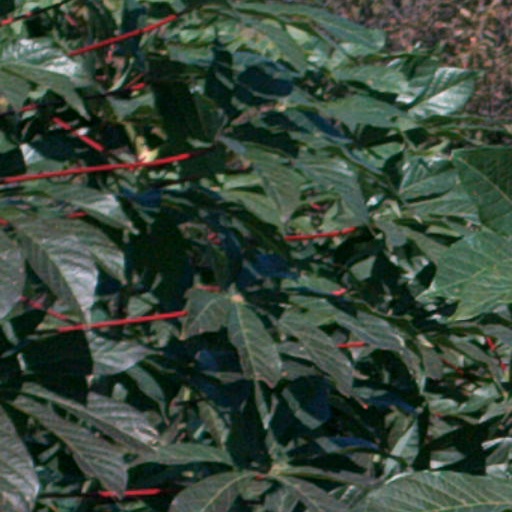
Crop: cassava